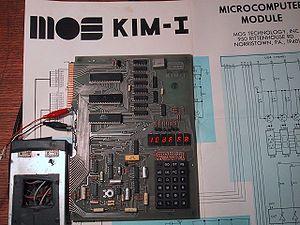
Le KIM-1 était l'un des premiers ordinateurs personnels utilisant le processeur 6502. Il fut développé et produit par MOS Technology, Inc à partir de 1975, et connut un succès remarquable pour les ordinateurs de son époque. Il doit ce succès principalement à son prix abordable, qui découle du faible prix du processeur 6502.